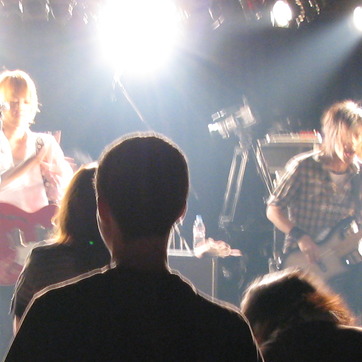
Material: hair